Sant'Urbano alla Caffarella, Rome

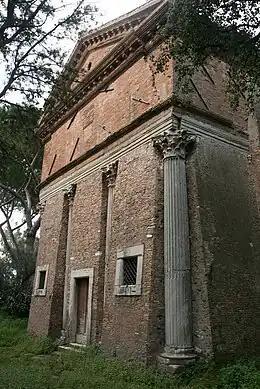
Front view of Sant'Urbano

The church of Sant'Urbano alla Caffarella is found on the edge of the Caffarella Park in the southeast of Rome. It was originally a Roman temple. In the 10th century, the structure was modified and consecrated as a church and it was extensively altered in the 17th century.